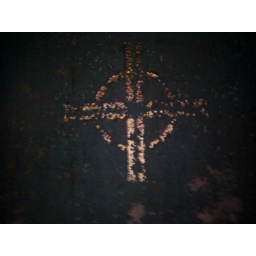
cross on the wall a former chuch in mt. adams (cincinnati) - the best shot i got with my phone